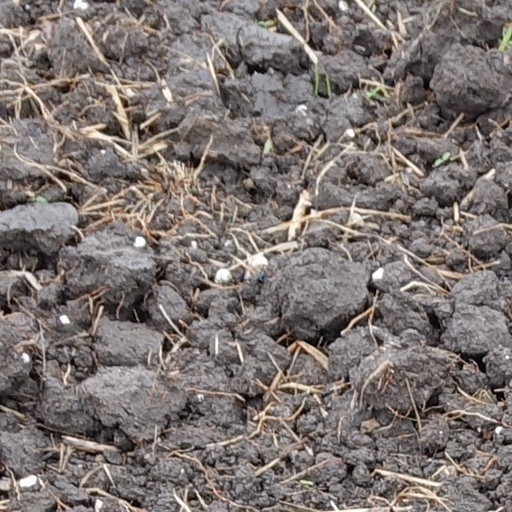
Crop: wheat